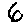
Label: 6